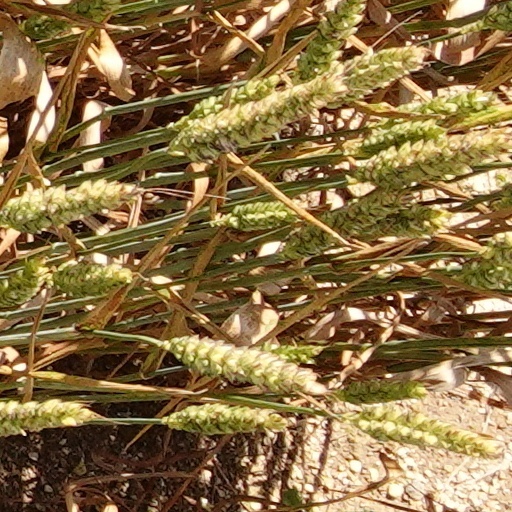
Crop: wheat